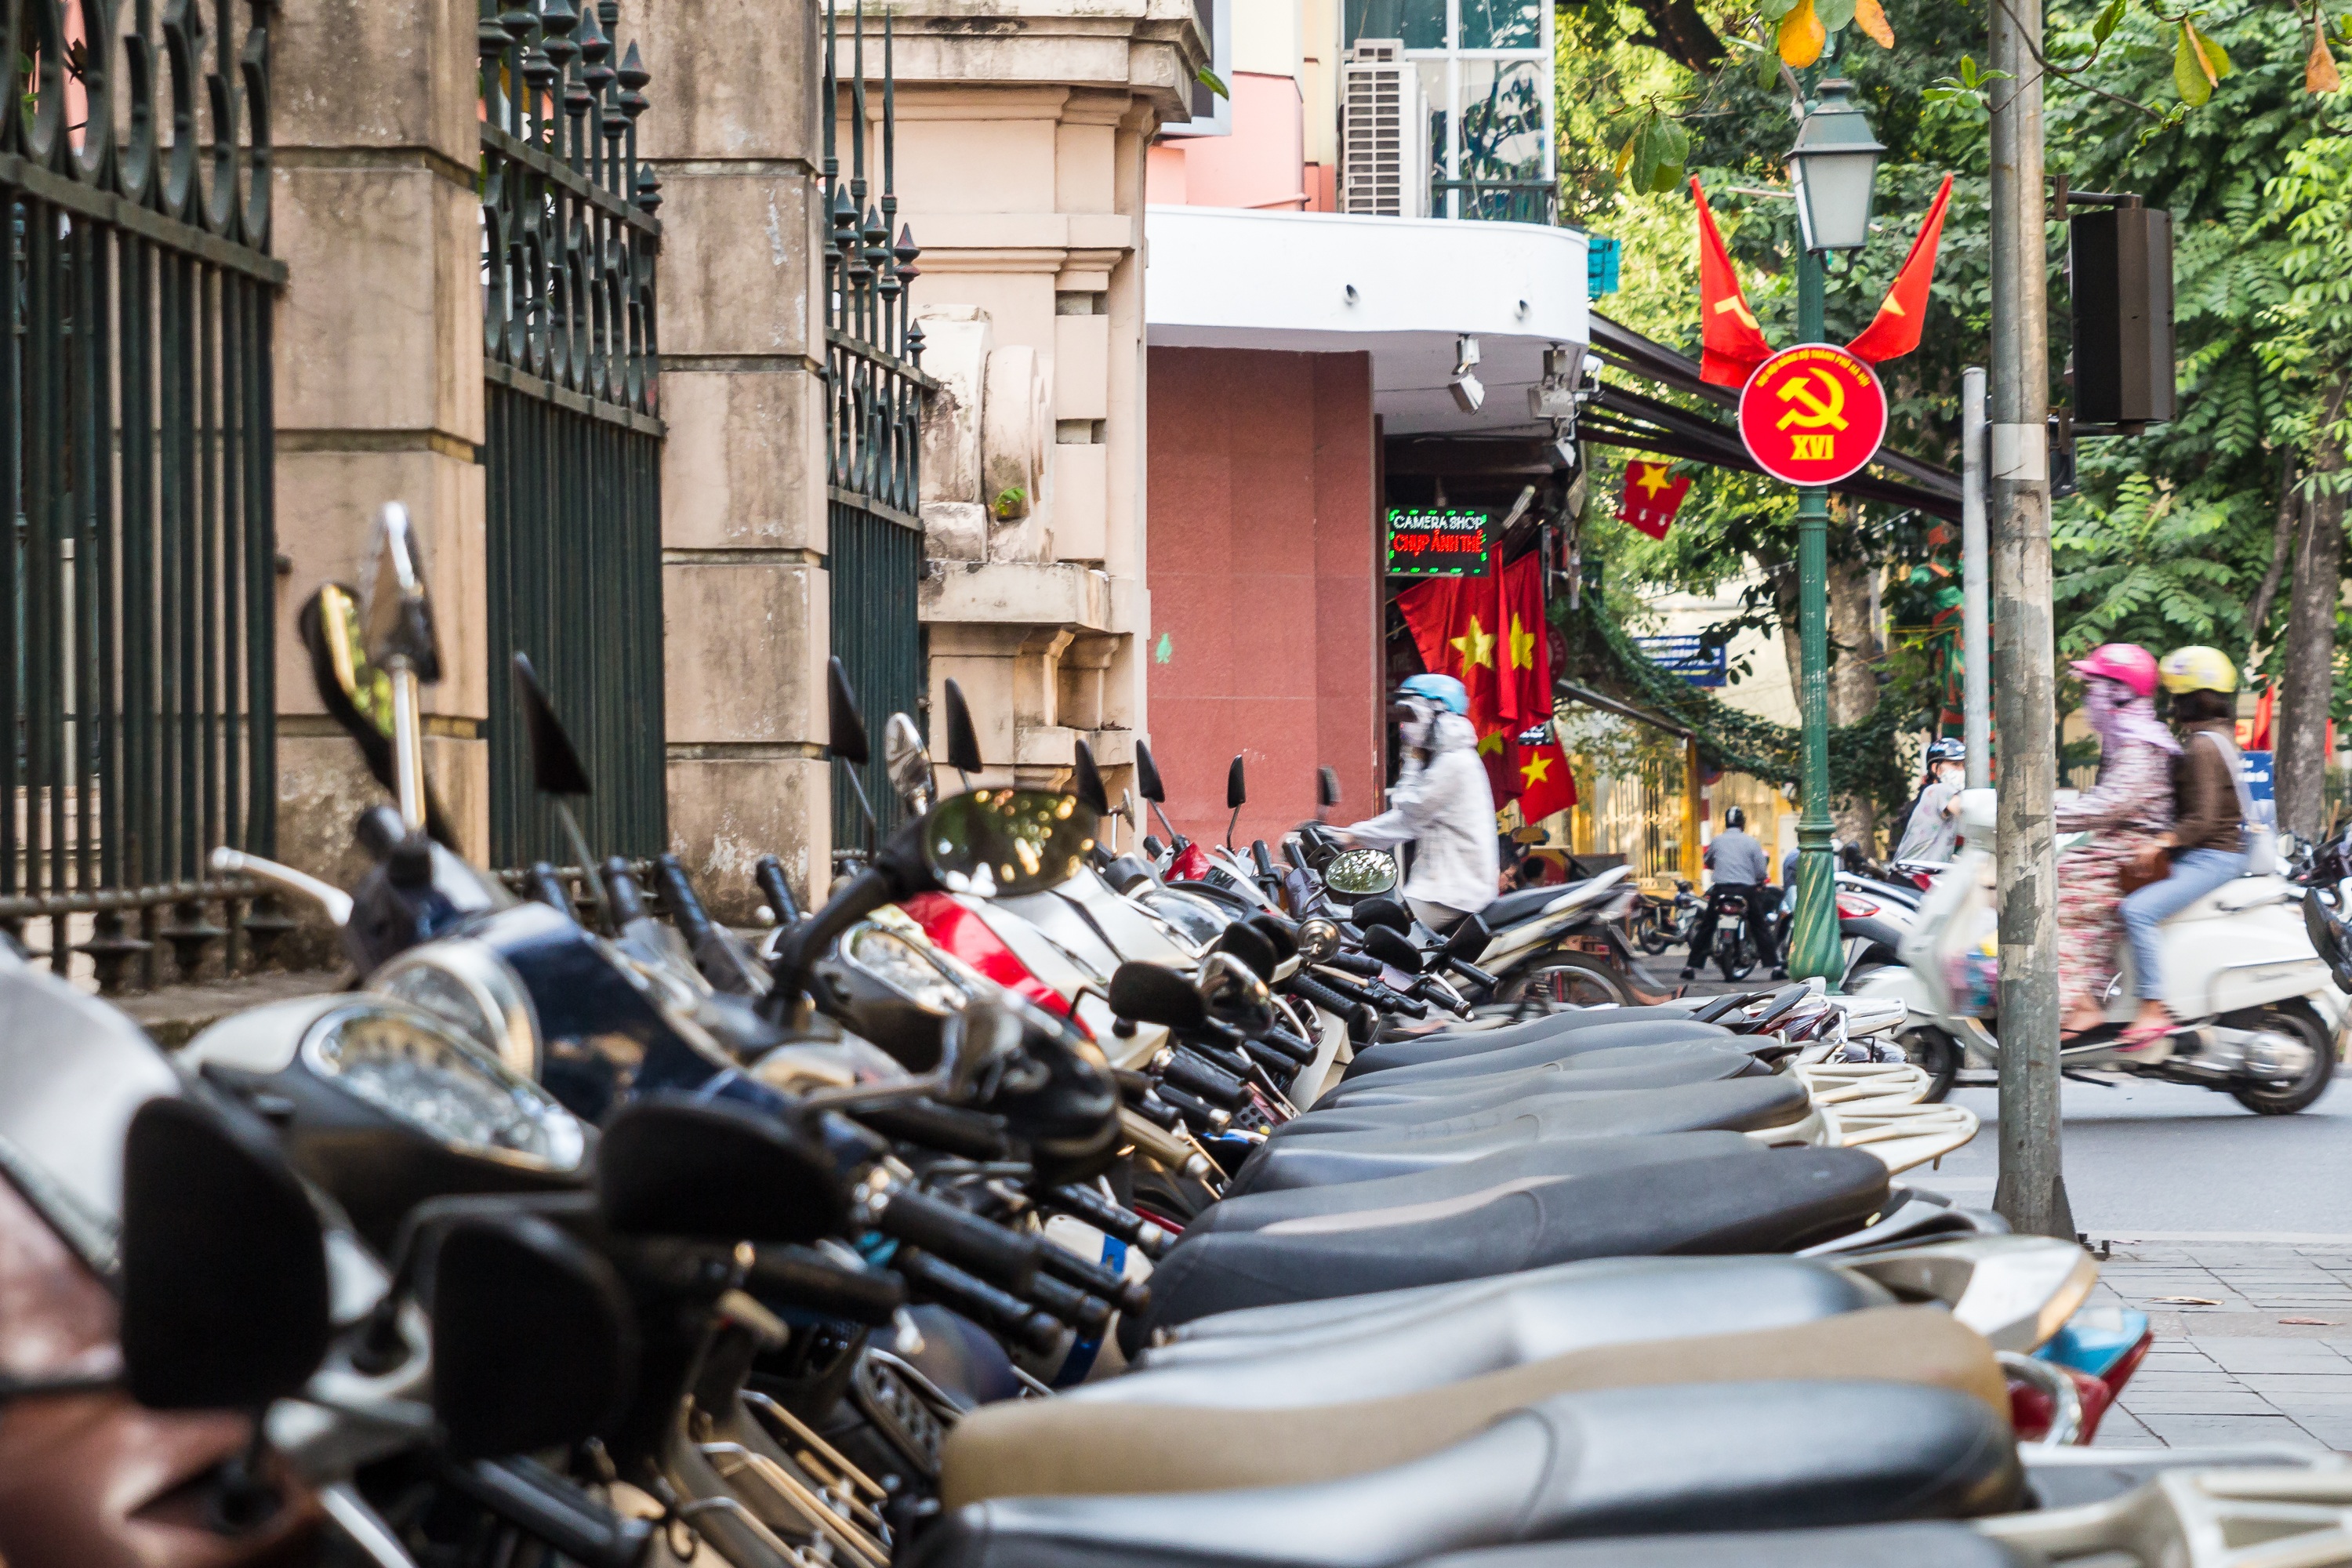
blur, road, row, traffic, street, city, urban, crowd, motion, transportation, red, vehicle, asia, market, city street, public space, scooter, infrastructure, communism, vietnam, depth of field, hanoi, many, human settlement